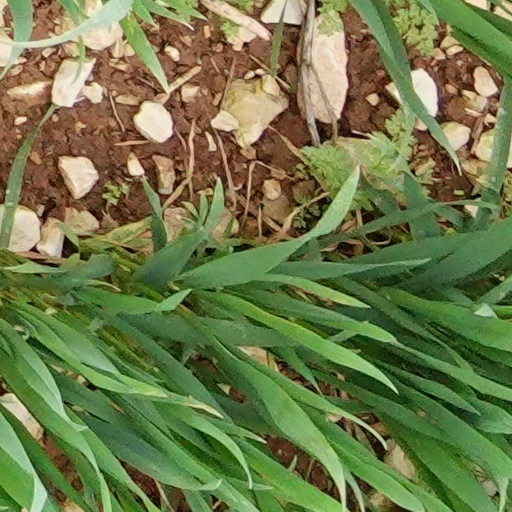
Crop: wheat